List of United States Army units with colonial roots

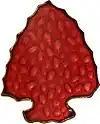
Distinctive Unit Insignia: 109th FA

Revolutionary War Campaigns: Brandywine, Germantown, New Jersey 1777, Pennsylvania 1777, Pennsylvania 1778, Pennsylvania 1779, New York 1779